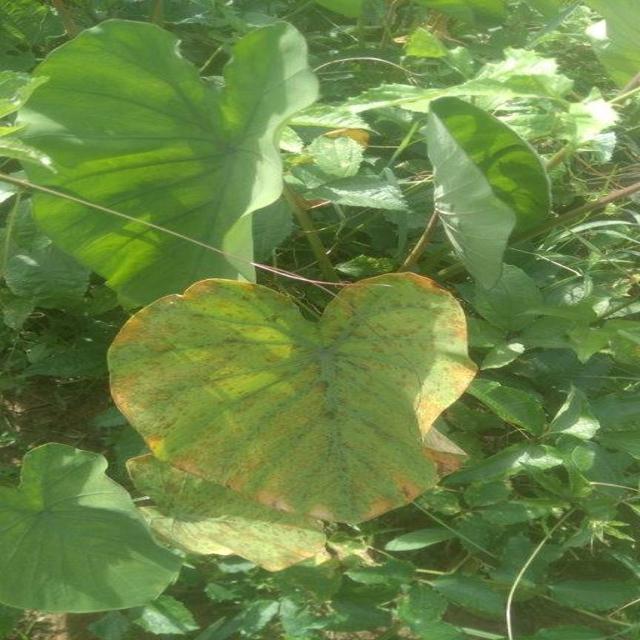
Label: Mid_Blight